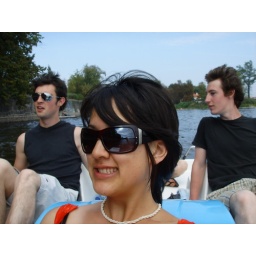
Paddleboat on the river in Prague with the Melbourne boys